Dietrich von Bern

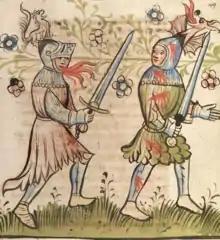
Dietrich and Siegfried from a 15th-century manuscript of the "Rosengarten zu Worms"

Dietrich von Bern first appears in Middle High German heroic poetry in the Nibelungenlied. There he appears in the exile situation at Etzel's court that forms the basis for the historical Dietrich poems (see below). Dietrich also appears in the "Nibelungenklage", a work closely related to the "Nibelungenlied" that describes the aftermath of that poem. In the "Klage", Dietrich returns from exile to his kingdom of Italy; the poem also alludes to the events described in the later Rabenschlacht. Poems with Dietrich as the main character begin to enter writing afterwards, with the earliest attested being the fantastical poem the Eckenlied (c. 1230). The oral tradition continued alongside this written tradition, with influences from the oral tradition visible in the written texts, and with the oral tradition itself most likely altered in response to the written poems.